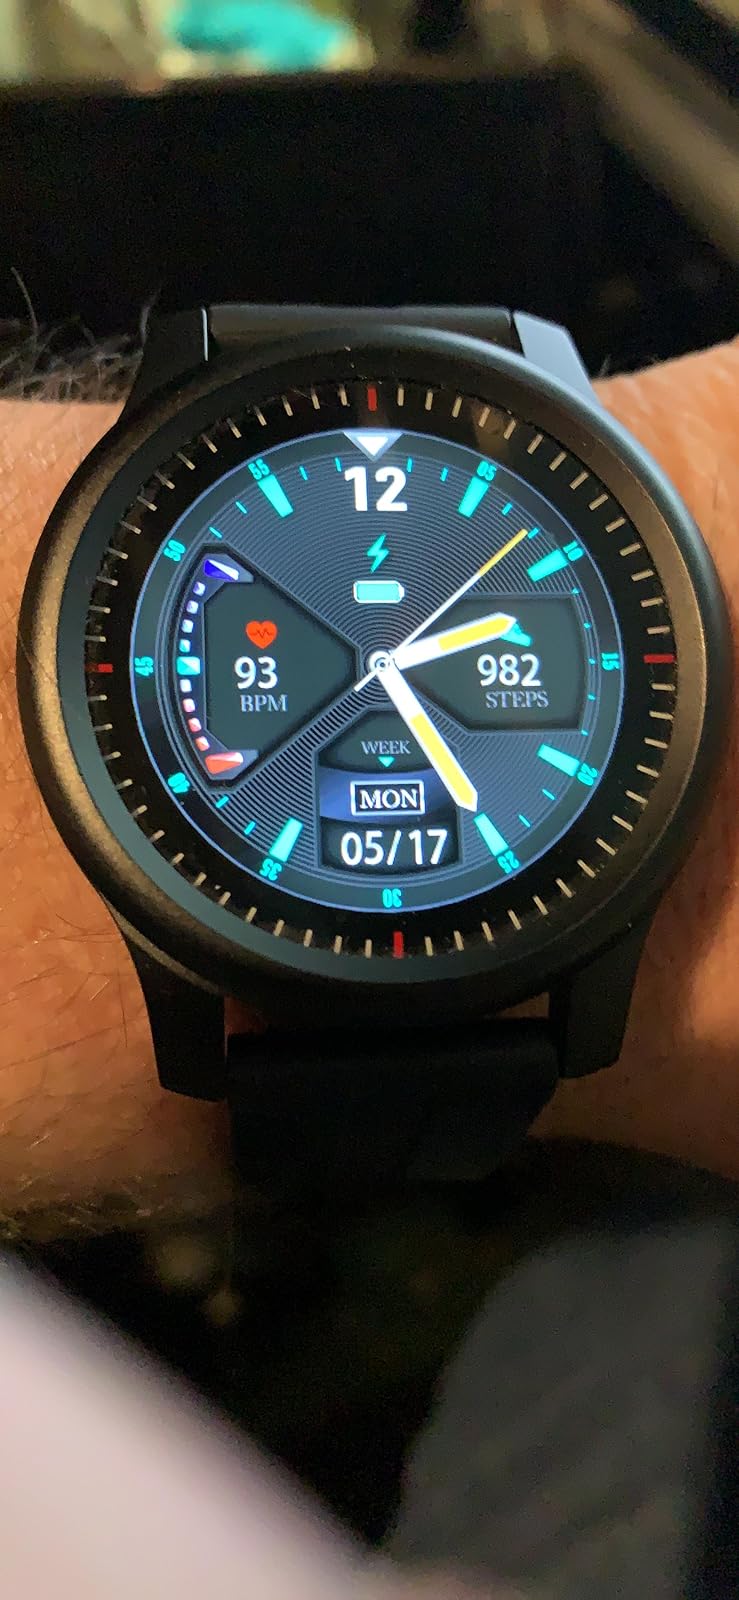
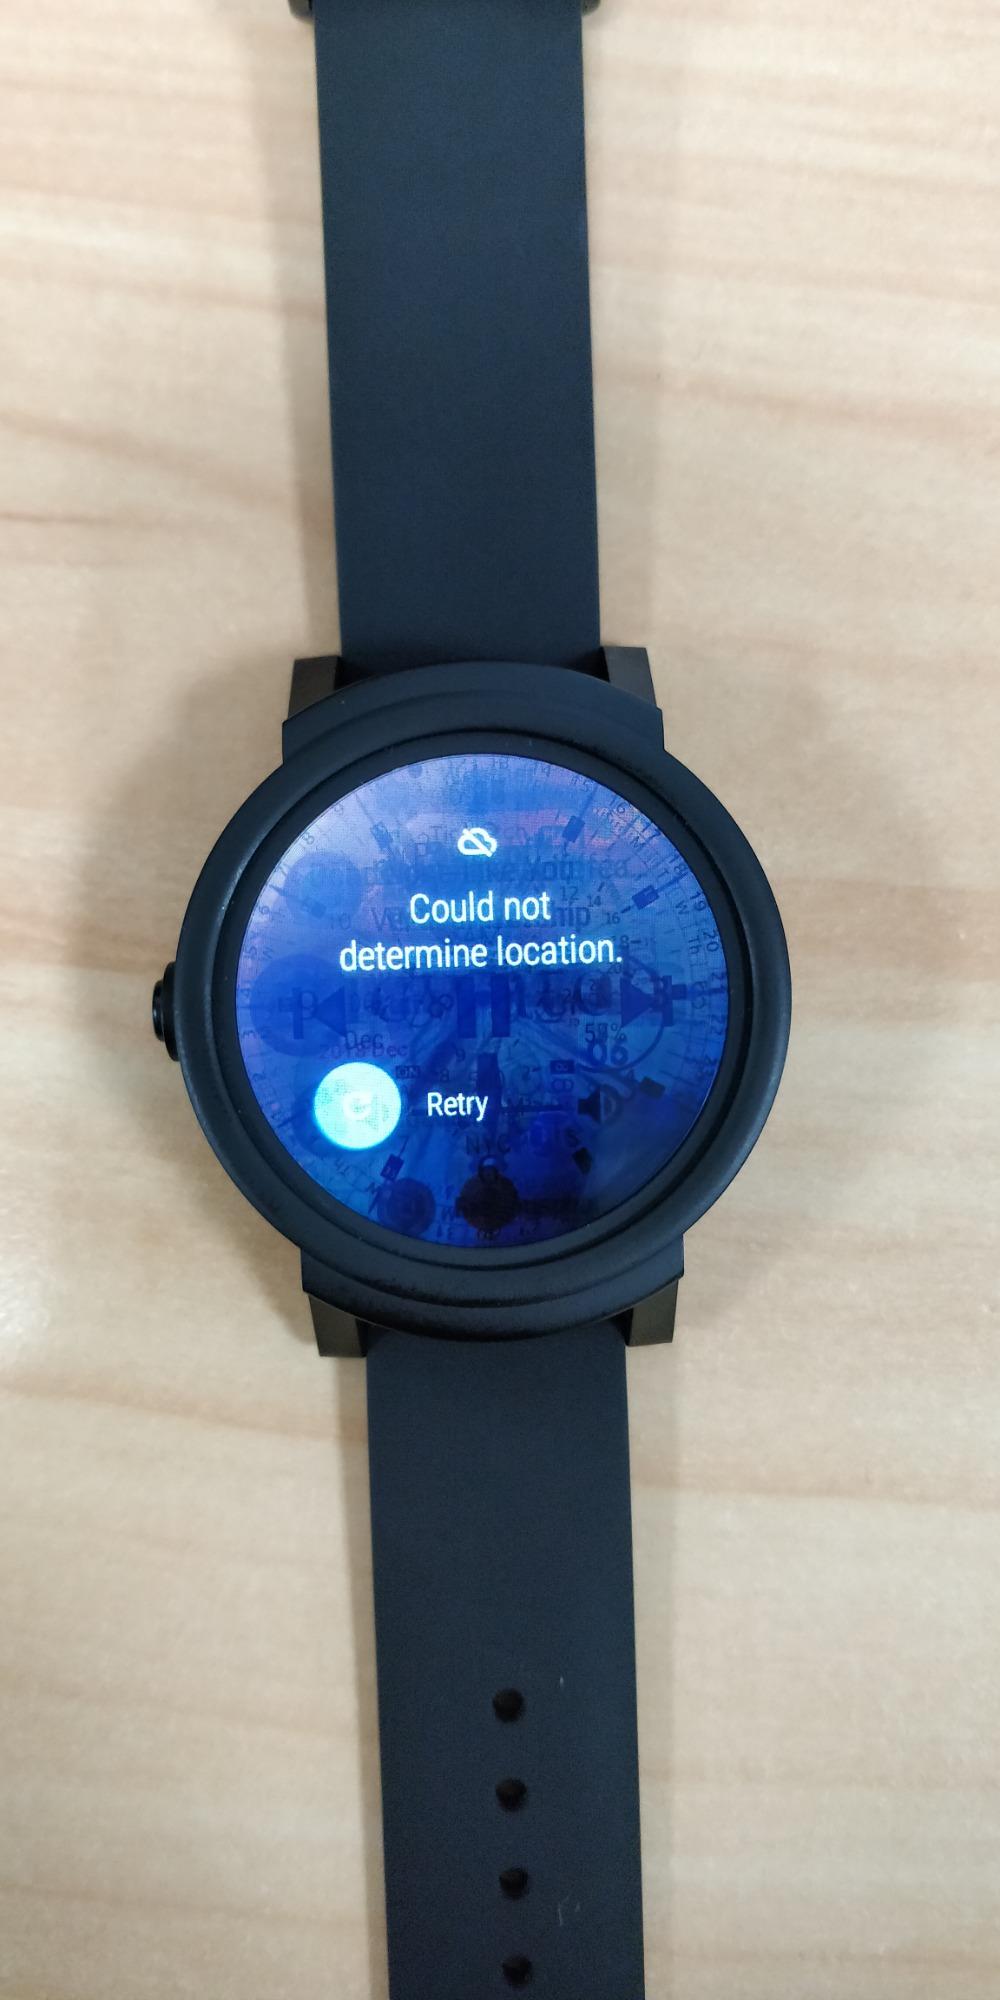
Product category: smartwatch
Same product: no